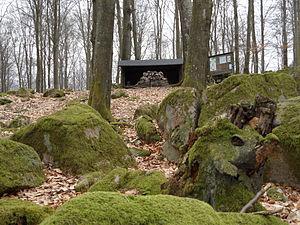
Skåneleden est un réseau de sentiers de randonnée parcourant la Scanie, dans le sud de la Suède. Le réseau comprend environ 1 050 km de voies, divisées en 7 sections. Le réseau provient d'une décision faite en 1973 de créer un sentier en Scanie, concrétisée en 1978 avec la construction de la première étape.